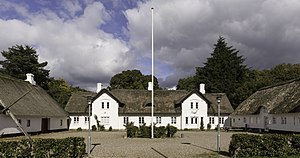
Vester Palsgaard Skovmuseum
Vester Palsgaard Skovmuseum
Skovmuseum i Palsgård Skov
Vester Palsgaard Skovmuseum er en del af Museum Midtjylland - museet viser hvordan livet i skoven tidligere var i Midtjylland. Og hvordan området udvikledes fra hede til skovplantager.